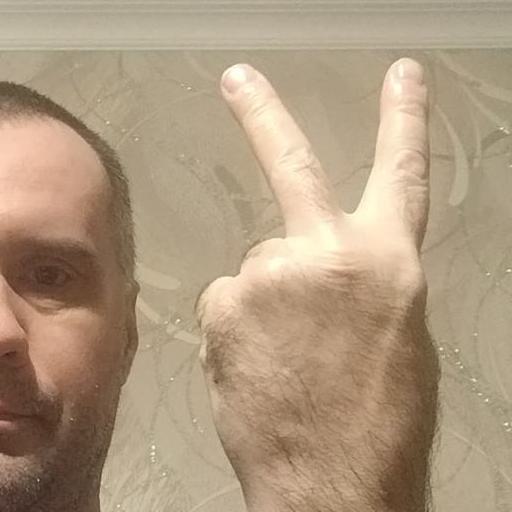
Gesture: peace_inverted